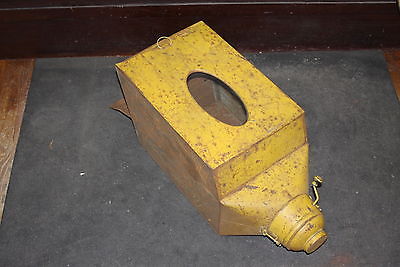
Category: cabinet